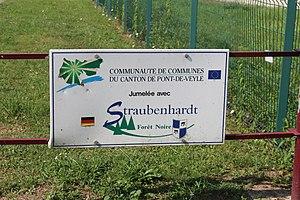
Panneau de jumelage entre Straubenhardt et le canton de Pont-de-Veyle à Grièges.
Grièges est une commune française située dans le département de l'Ain, en région Auvergne-Rhône-Alpes. Commune en partie insulaire du sud de la Bresse savoyarde entre le Beaujolais, le Mâconnais et la Dombes, elle connaît depuis quelques années une croissance démographique comme la plupart des communes de l'aire urbaine de Mâcon.